Middletown Historic District (Middletown, Virginia)

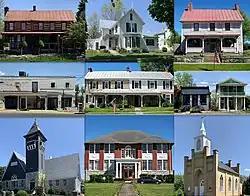
From left to right on each row: Jacob Brookover House, Andrews House, Jacob Danner House, former Wayside Theatre, former Larrick's Tavern, Bailey House and former Middletown State Bank, Grace United Methodist Church, former Middletown School, St. Thomas Chapel

The Middletown Historic District is a national historic district located in Middletown, Virginia. It originally encompassed 234 contributing properties, the majority of which are residential buildings and their associated outbuildings. The boundaries of the historic district are approximately Church Street, Senseney Avenue, and First through Sixth Streets, except for a portion of Main Street that ends just south of Reliance Road (Route 627).